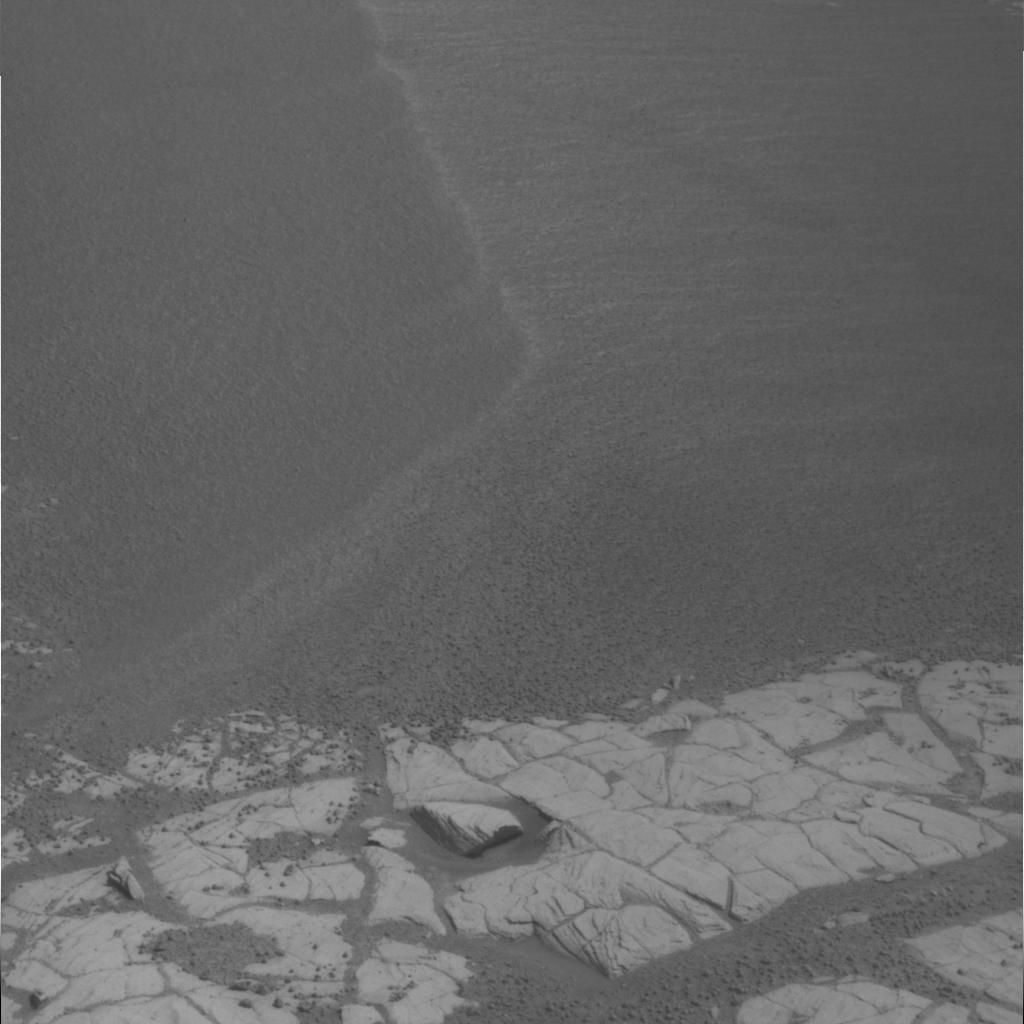
Surface features visible: Rock Outcrops, Dunes/Ripples, Rock (Linear Features), Soil, Spherules, Nearby Surface